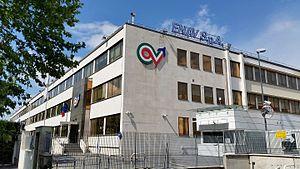
ENAV est une entreprise publique italienne de gestion du trafic aérien.